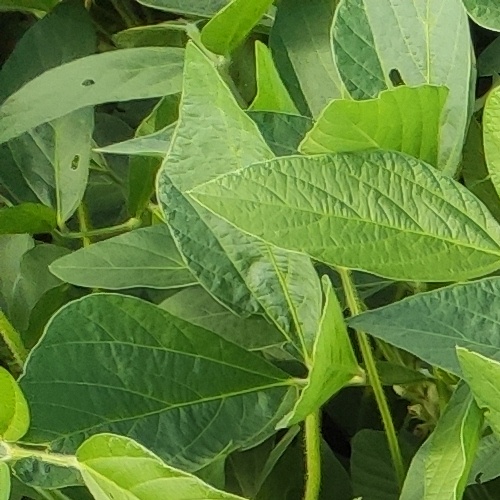
Label: Diabrotica_speciosa